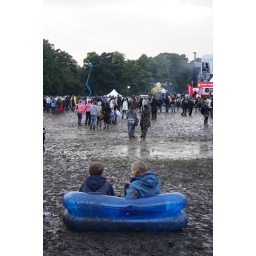
Best seat in the house